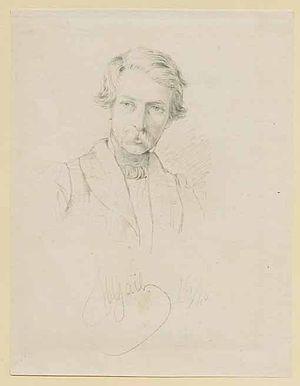
Eugen Napoleon Neureuther, né le 13 janvier 1806 à Munich et mort dans la même ville le 23 mars 1882, est un peintre, dessinateur et graveur allemand, fils du peintre Ludwig Neureuther.